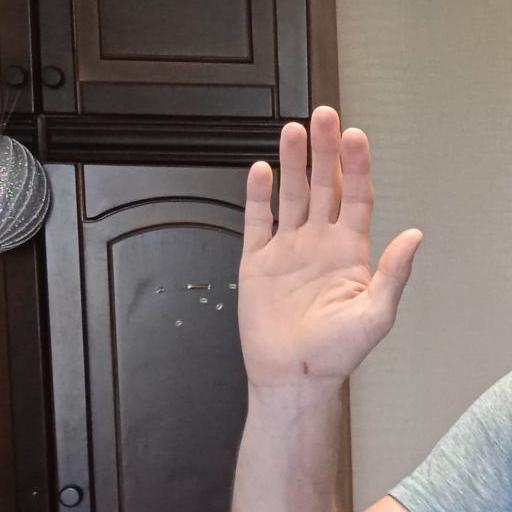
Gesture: palm